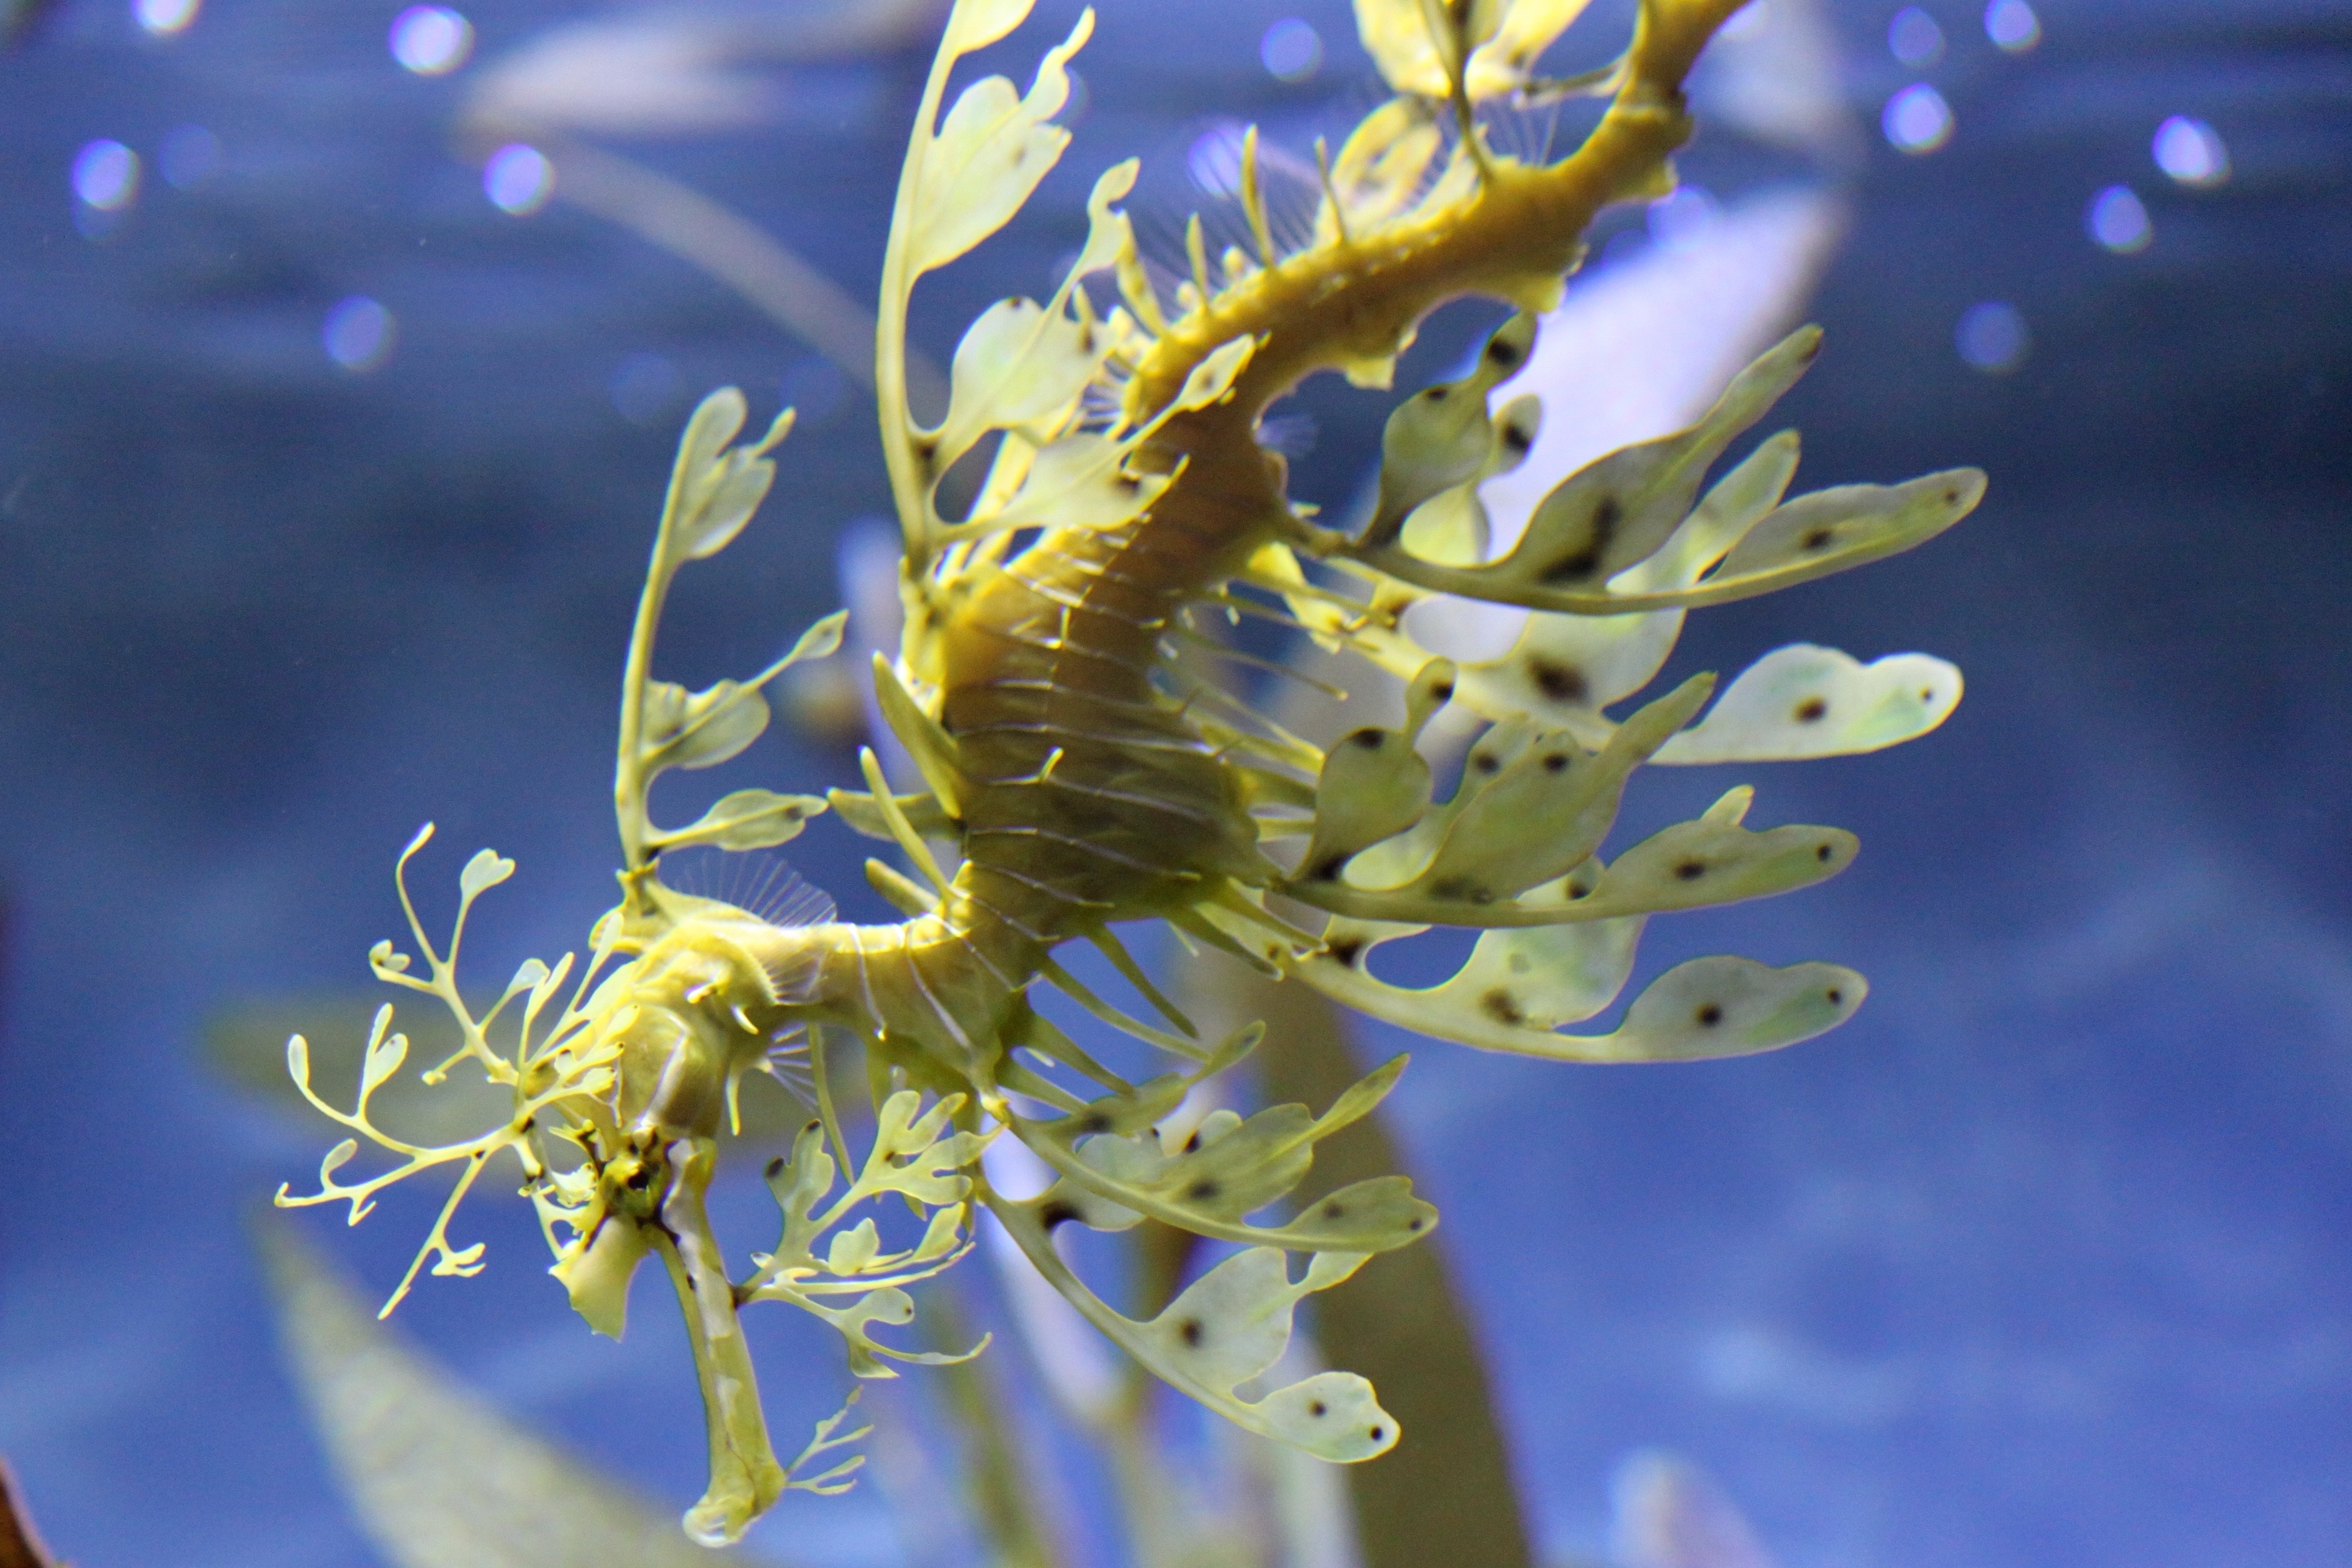
nature, branch, flower, underwater, biology, fish, flora, fauna, close up, marine, macro photography, seahorse, marine biology, syngnathiformes